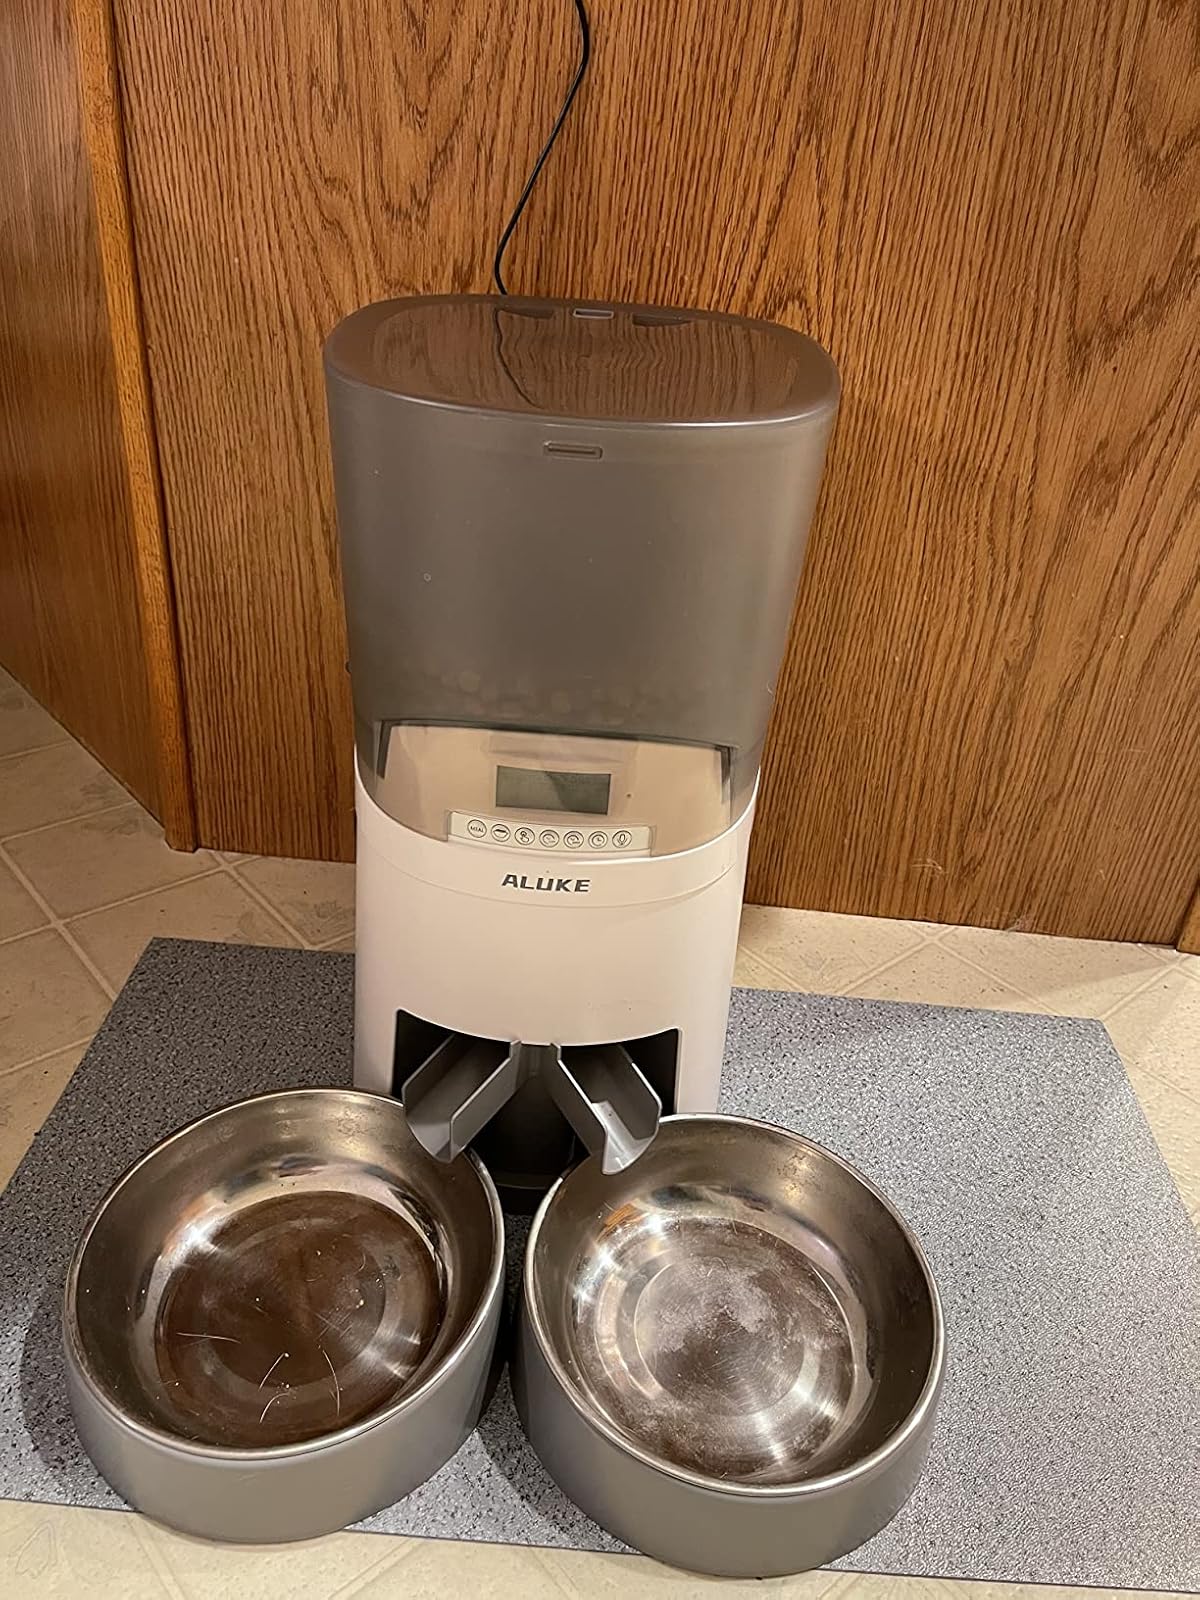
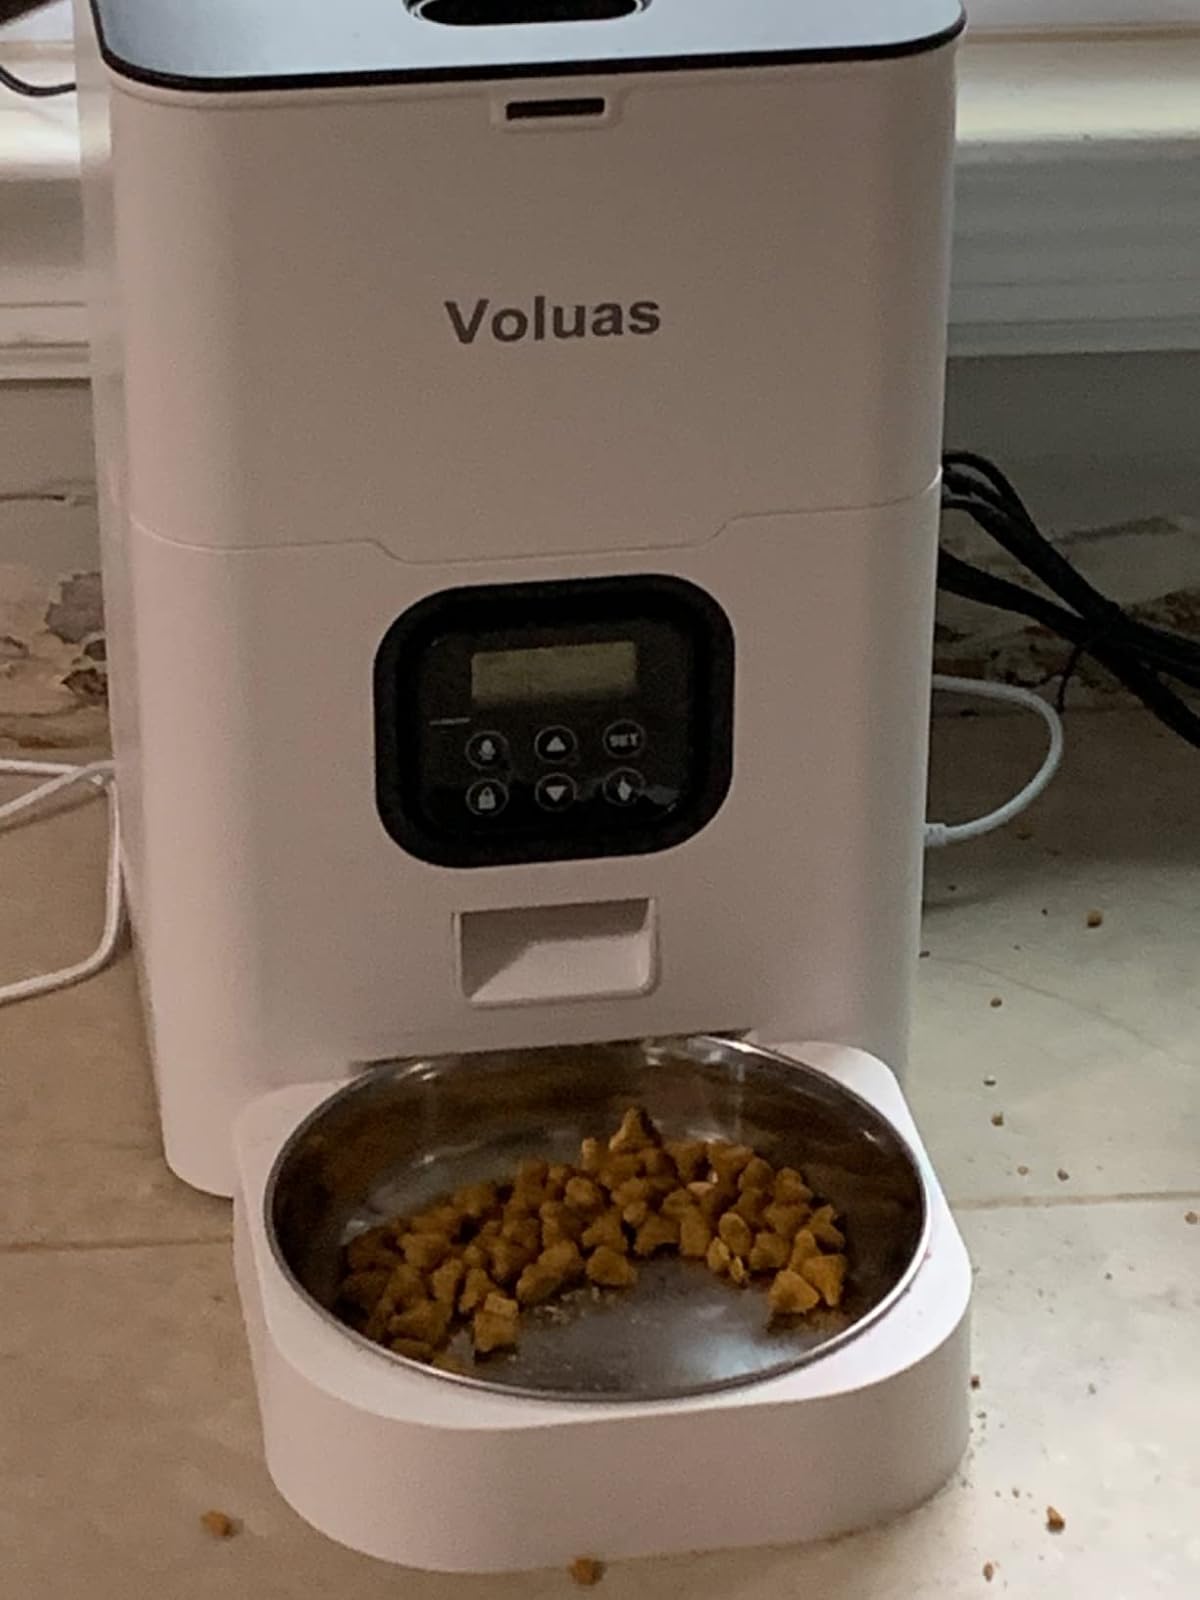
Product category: items_feeder
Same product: no